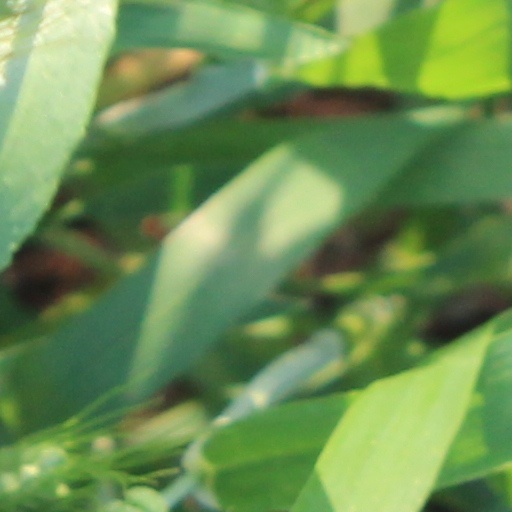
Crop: wheat